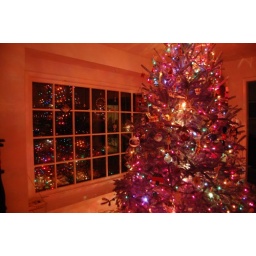
Natural light view of our Christmas tree in front of the window with reflections